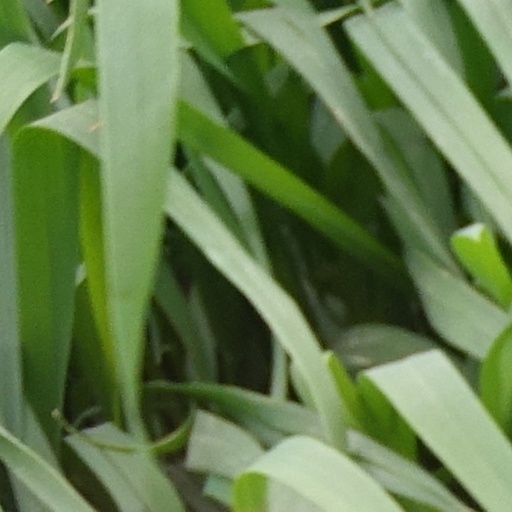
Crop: wheat